The Moved-Outers

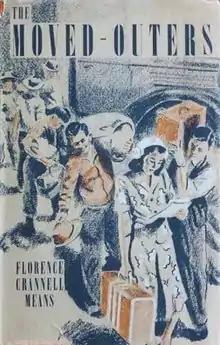
First edition (publ. Houghton Mifflin)

The Moved-Outers is a 1945 children's novel written by Florence Crannell Means and illustrated by Helen Blair. The book received a Newbery Honor and the Bank Street Children's Book Award (now called the Josette Frank Award) in 1946.